Corn Exchange, Much Wenlock

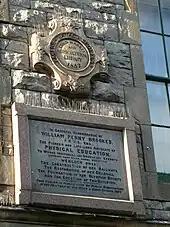
Plaque on the building commemorating the life of William Penny Brookes

In the mid-19th century, the educationalist, William Penny Brookes, launched an initiative to commission a combined corn exchange and agricultural library, which would be financed by public subscription and would not only protect market traders from inclement weather, but also provide a forum for the education of farmers and their labourers.